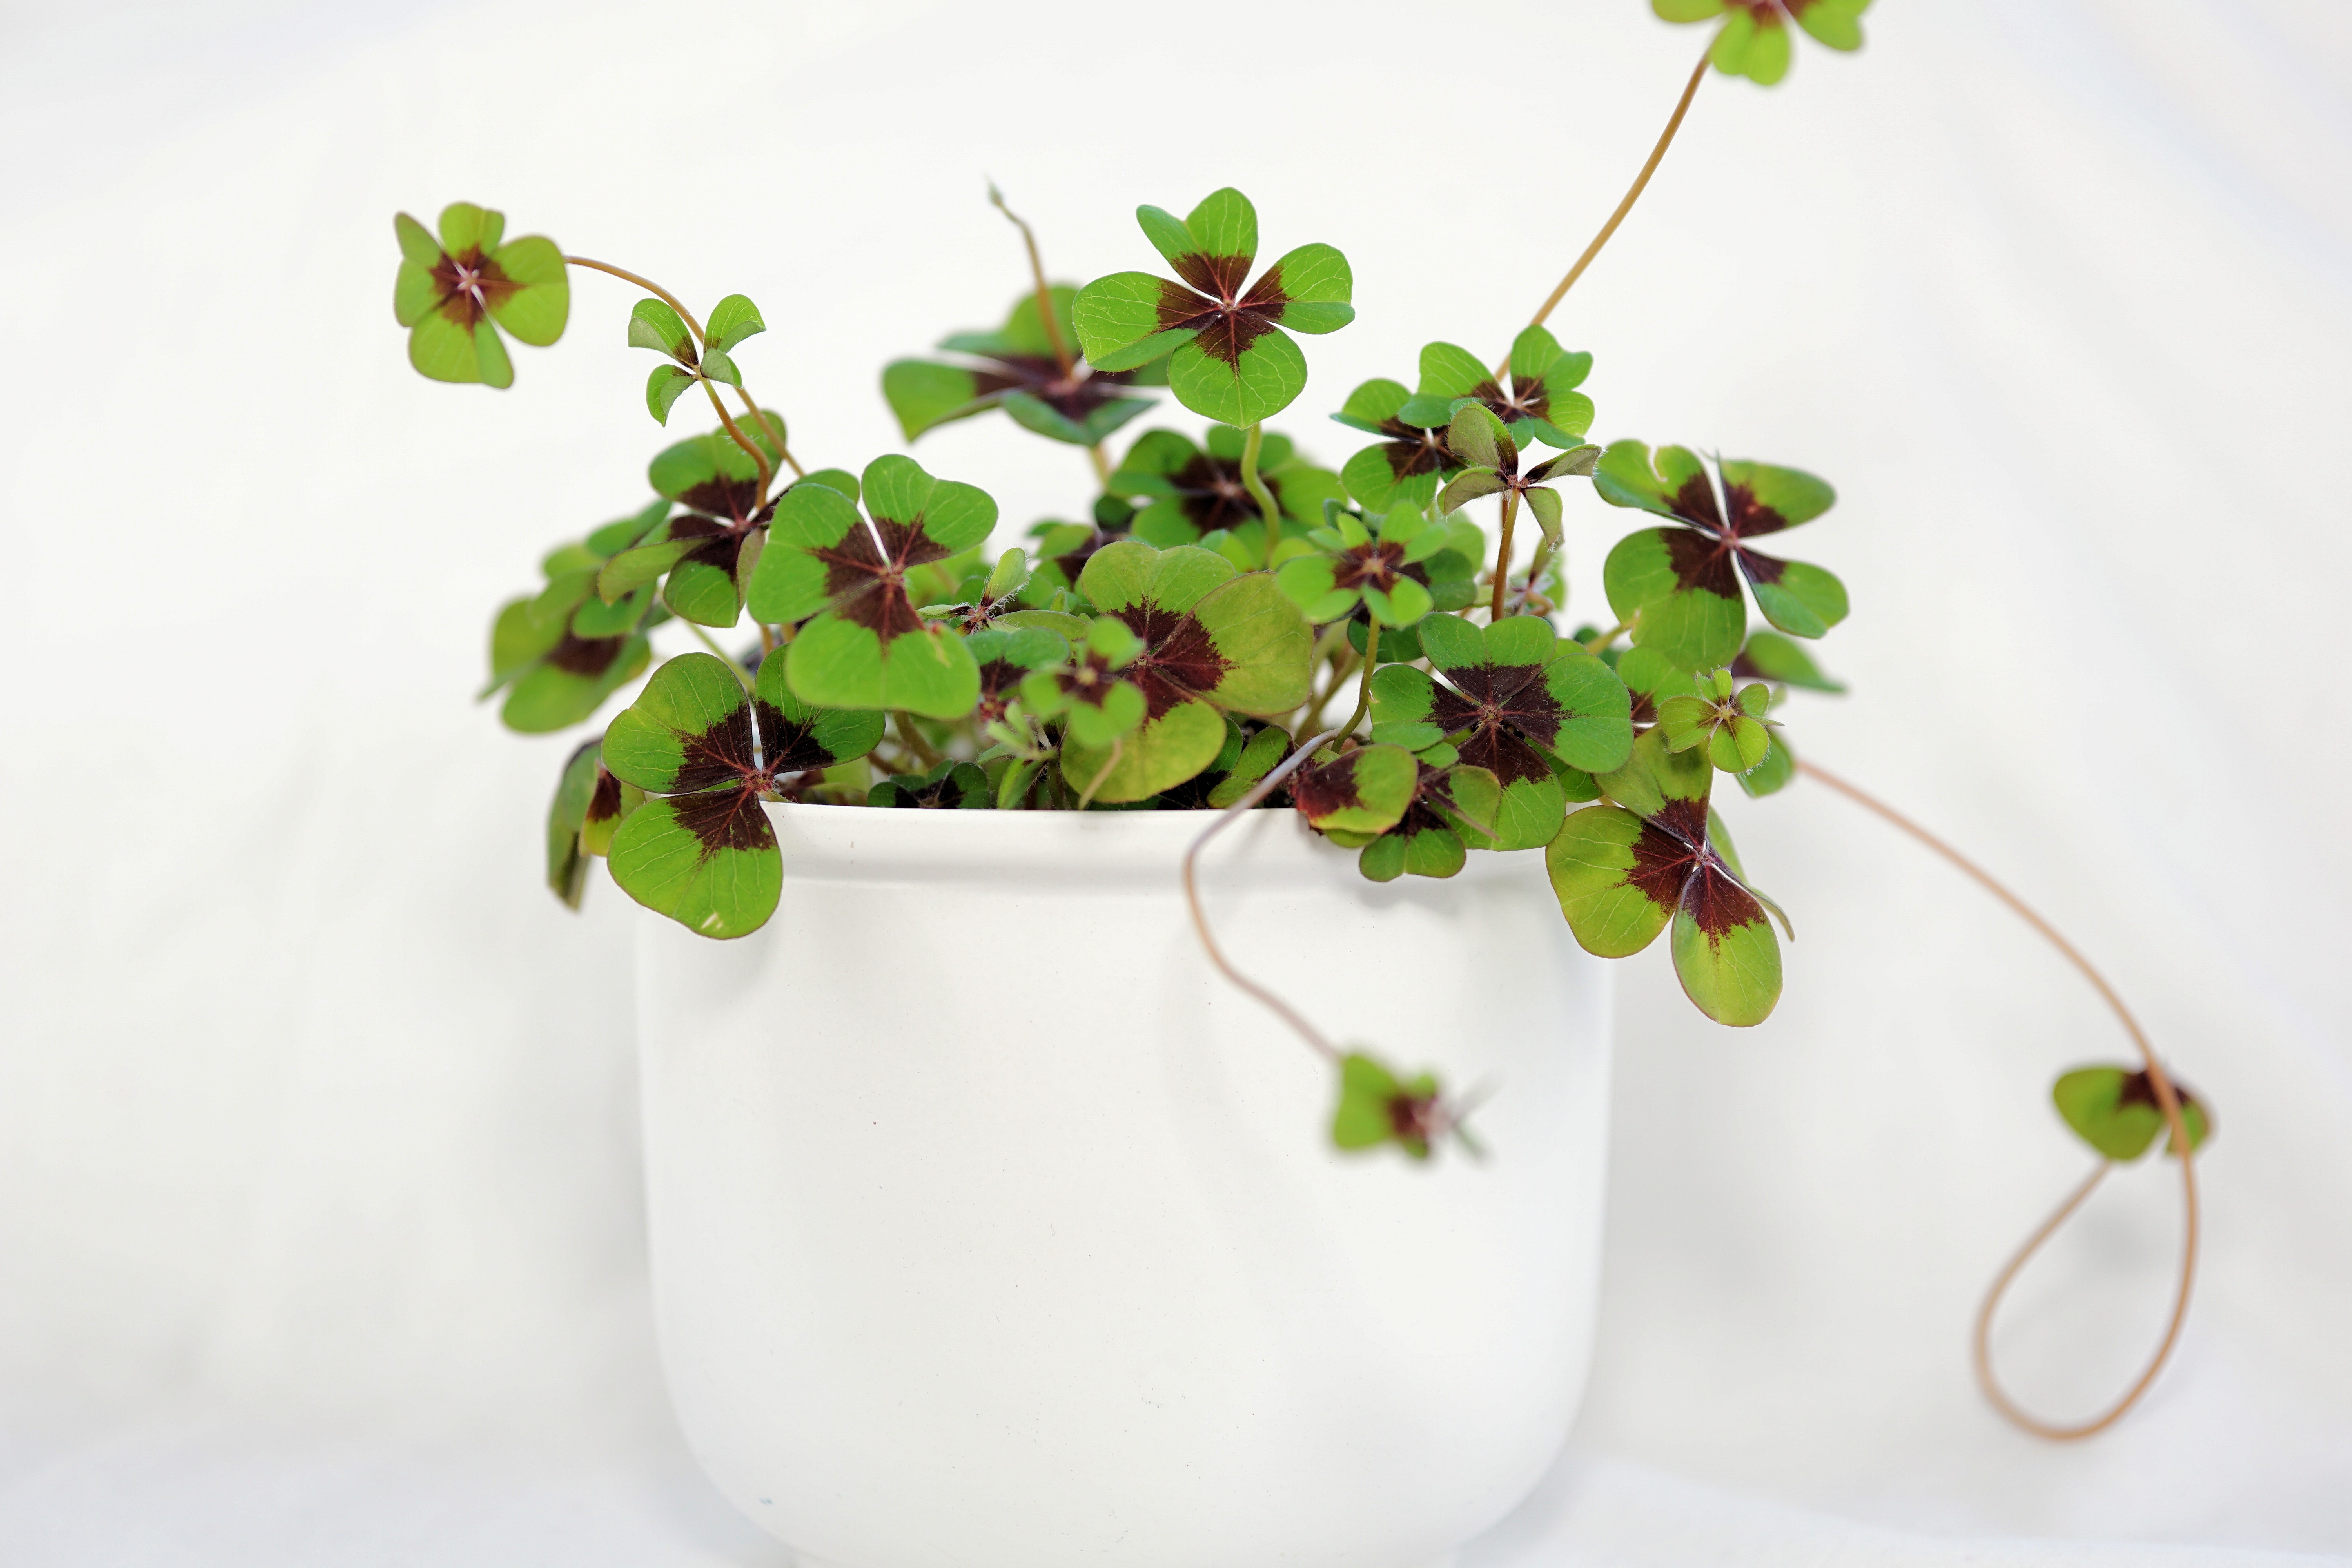
nature, branch, plant, fruit, leaf, flower, food, green, herb, symbol, produce, flora, houseplant, clover, leaves, flowerpot, luck, sylvester, klee, flowering plant, lucky charm, new year's eve, four leaf clover, new year's day, symbol of good luck, lucky clover, vierbl ttrig, turn of the year, lucky messenger, land plant